Albrecht, Duke of Bavaria

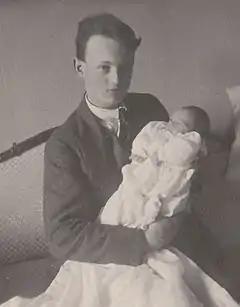
Albrecht with his younger half-brother, Prince Heinrich, in 1922.

Following the First World War, Albrecht's grandfather King Ludwig was deposed. Albrecht and the family temporarily moved from Bavaria to the Austrian Tyrol.